Jack and Jill

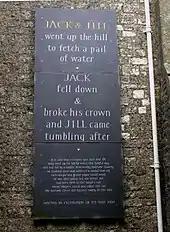
The plaque erected in 2000 at Kilmersdon to commemorate the village's association with the rhyme

The earliest version of the rhyme was in a reprint of John Newbery's "Mother Goose's Melody", thought to have been first published in London around 1765. The rhyming of "water" with "after" was taken by Iona and Peter Opie to suggest that the first verse might date from the 17th century. Jill was originally spelled Gill in the earliest version of the rhyme and the accompanying woodcut showed two boys at the foot of the hill.